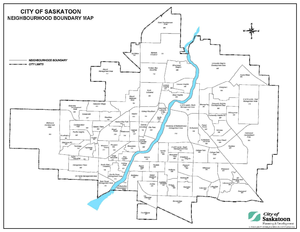
Saskatoon est une ville située au centre de la Saskatchewan, au Canada. La ville se trouve sur les rives de la rivière Saskatchewan Sud et est encerclée par la municipalité rurale de Corman Park, No. 344.